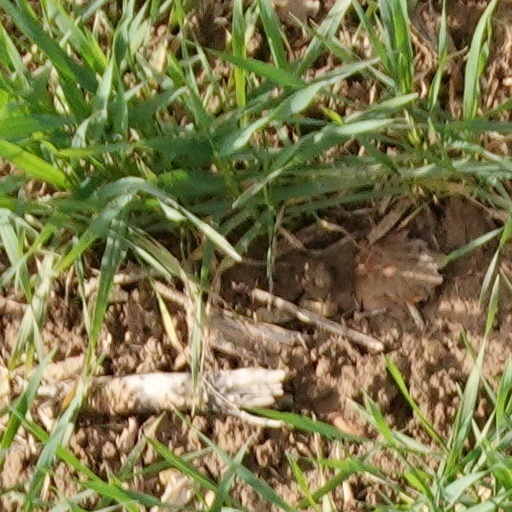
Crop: wheat